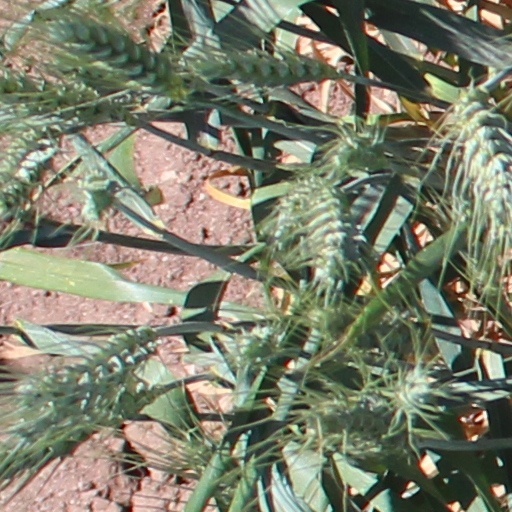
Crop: wheat